Cat Lewis

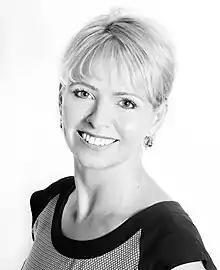

Cat Lewis (born 23 March 1965) is a British TV executive producer and the founder and CEO of Nine Lives Media.